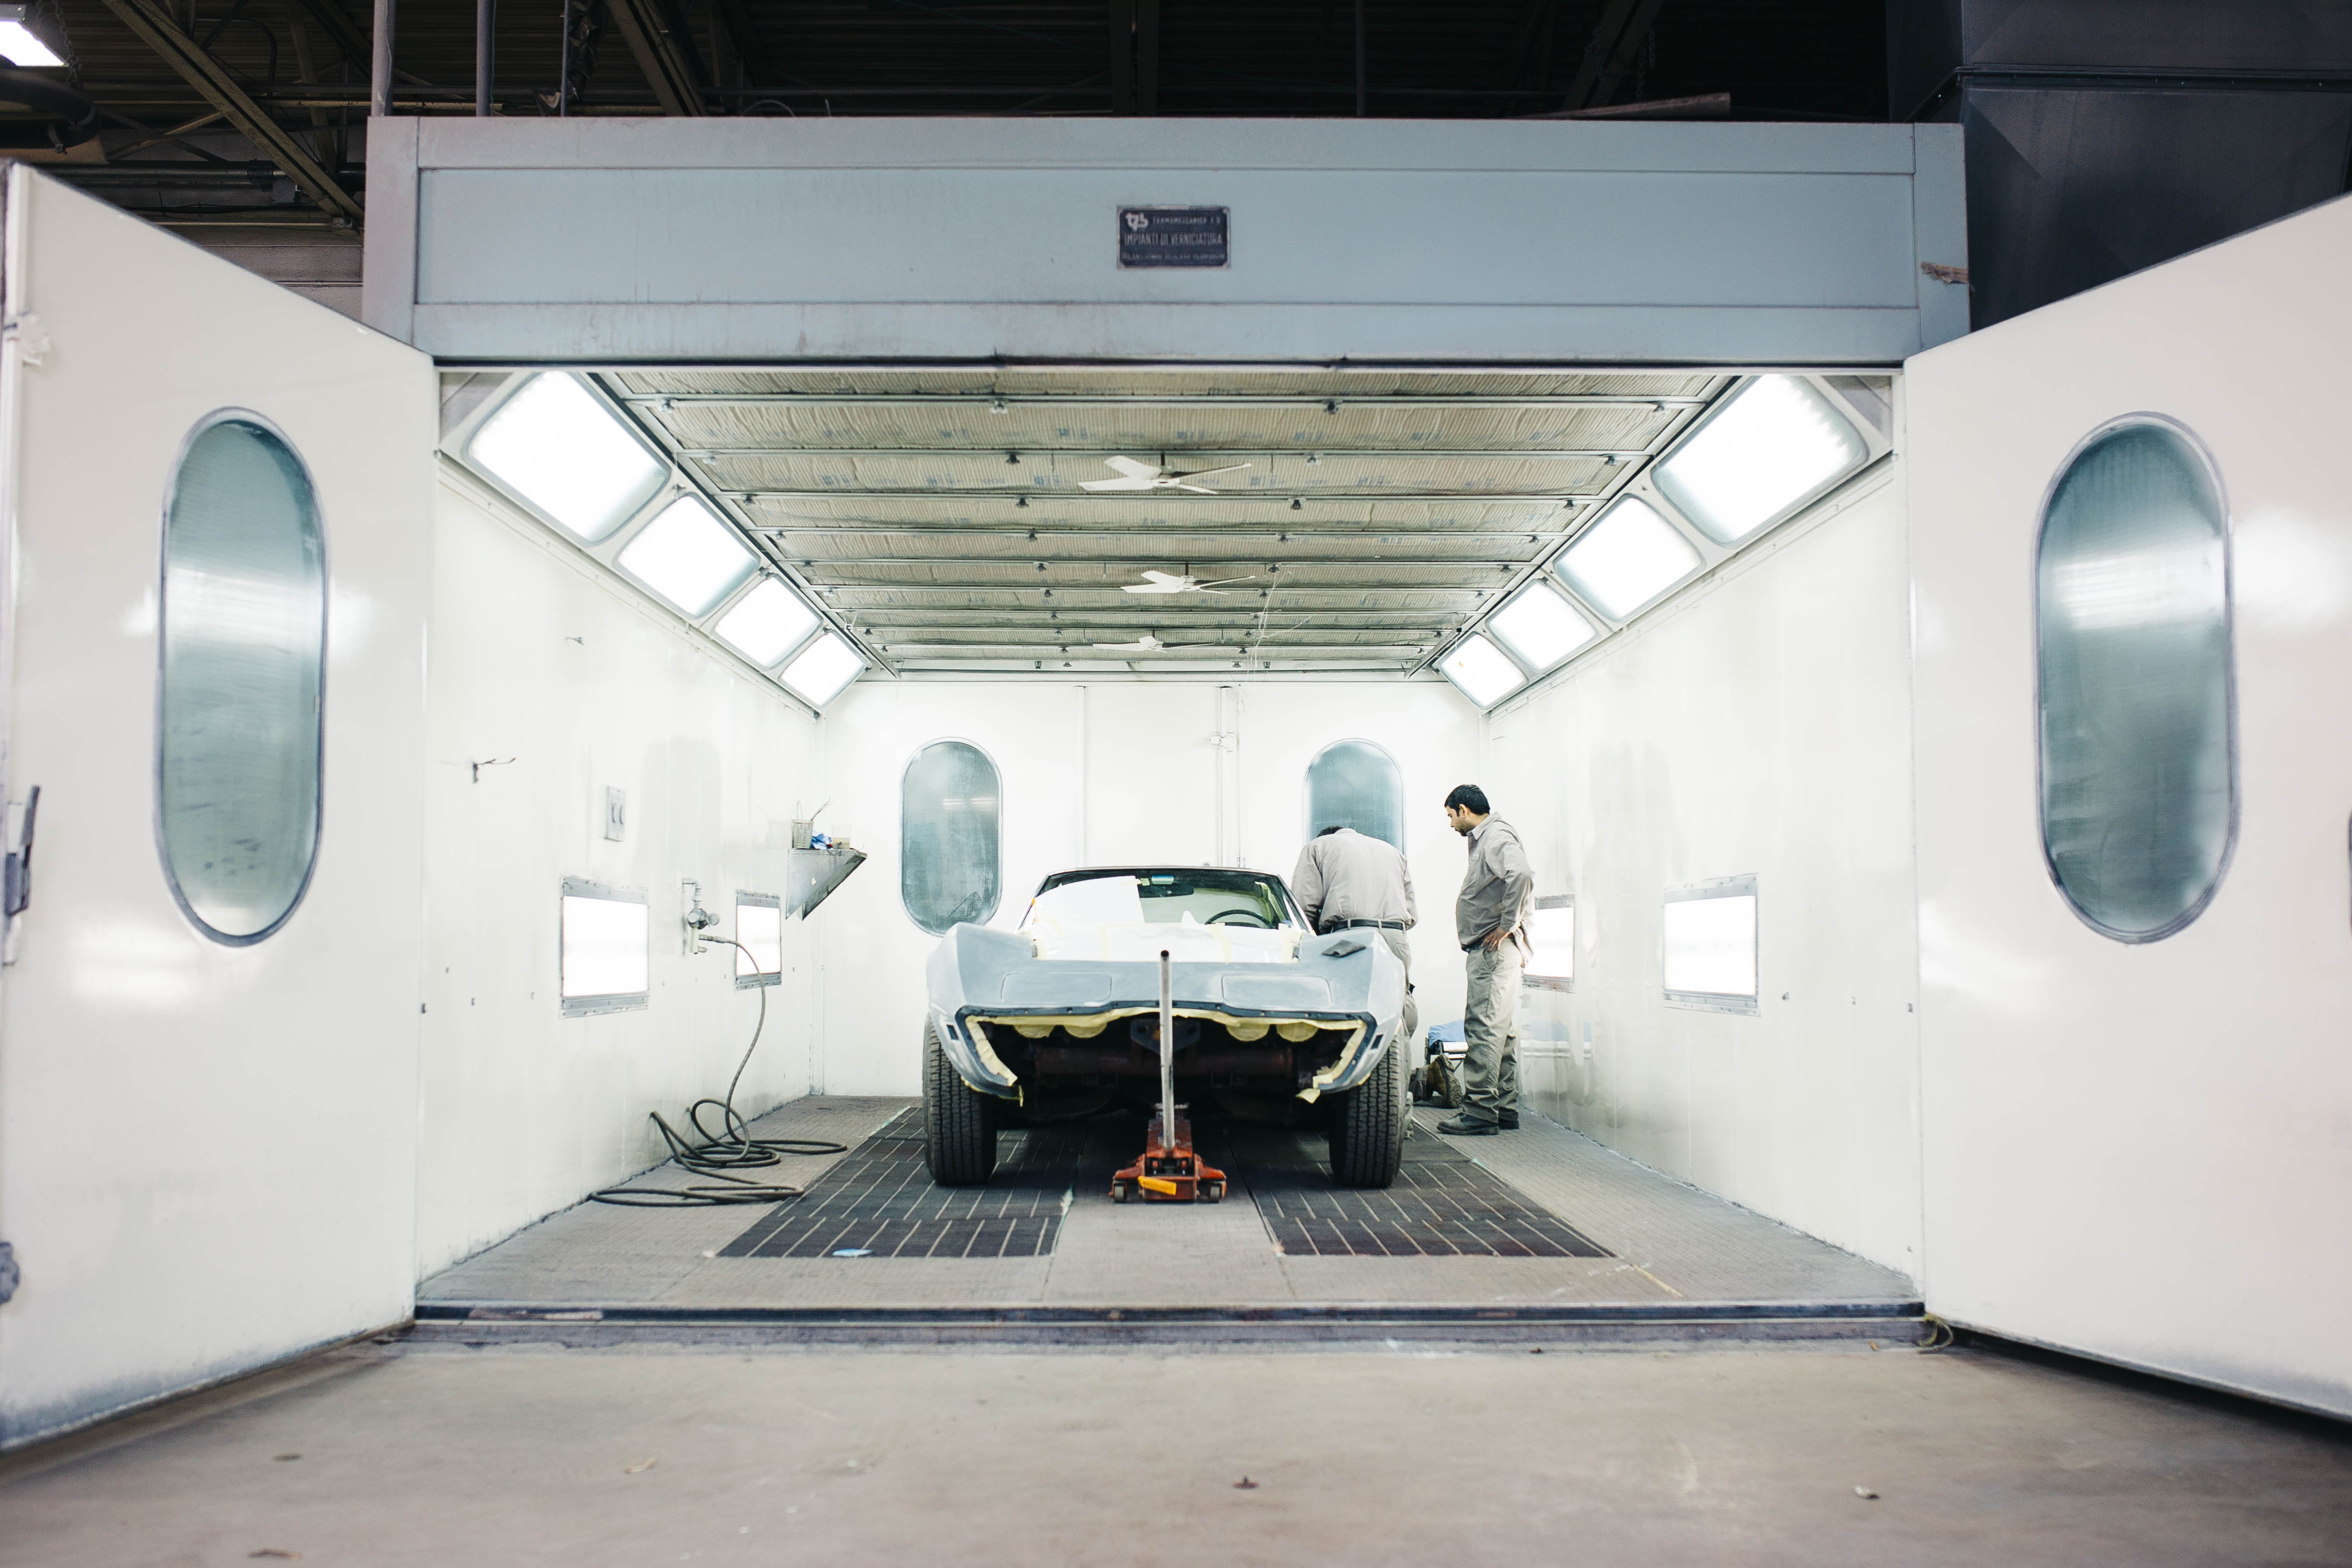
transport, vehicle, aviation, public transport